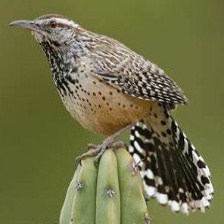
Species: CACTUS WREN
Scientific name: CAMPYLORHYNCHUS BRUNNEICAPILLUS